Cluj County

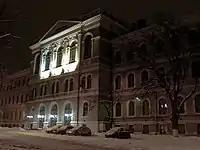
With more than 41,000 students in 2014, Babeș-Bolyai University is the largest university in the country.

Avram Iancu International Airport, is the second-largest airport in Romania, handling 1,182,047 passengers in 2014. The airport is located in Someșeni and serves Cluj-Napoca. It operates passenger flights and international cargo flights. The airport has been continuously expanded and modernized. The new terminal built in 2009, with a capacity of 1.5 million passengers per year, is intended for both domestic flights and foreign ones. The terminal has international standard facilities.